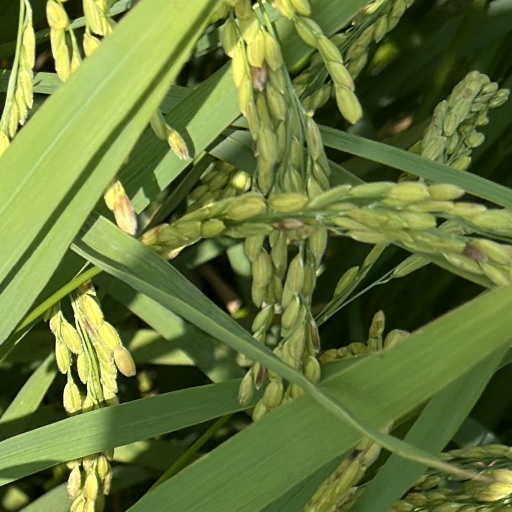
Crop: rice